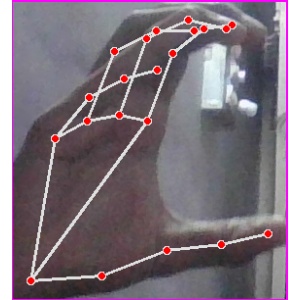
अक्षर: ऋ